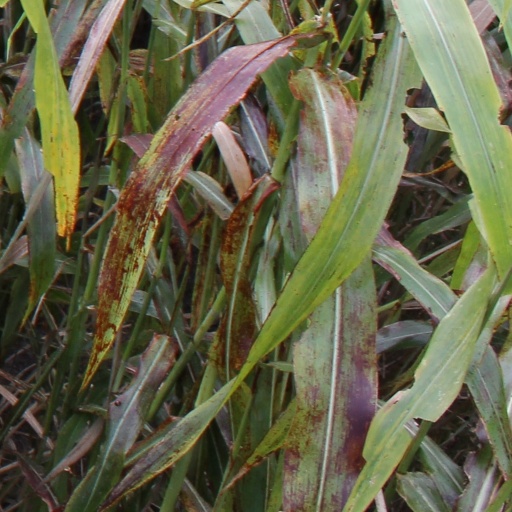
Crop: sorghum